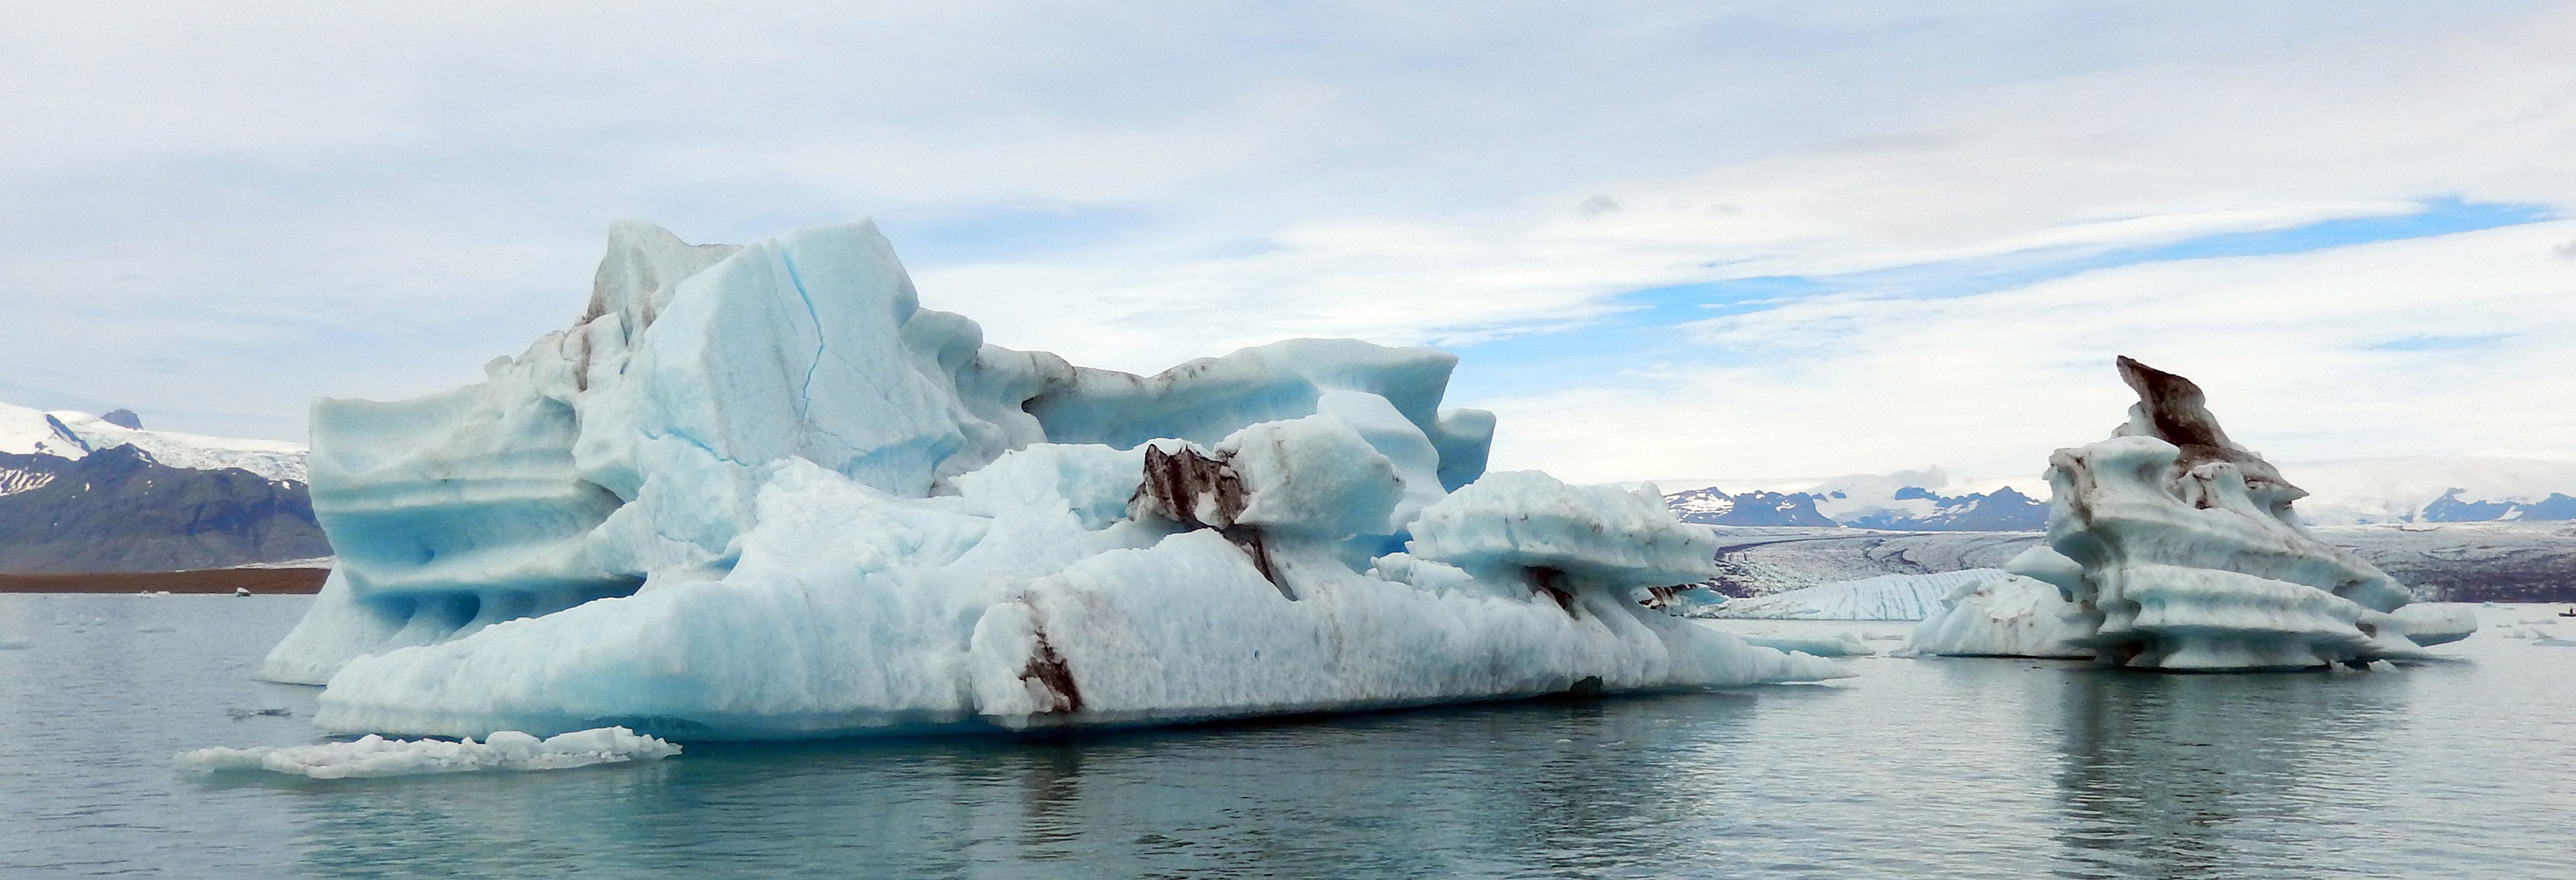
landscape, water, nature, ice, glacier, banner, iceland, arctic, iceberg, icebergs, arctic ocean, header, head image, glacial lake, j kuls rl n glacier lagoon, driving iceberg, volcanic ash, glacial landform, ice cap, sea ice, polar ice cap